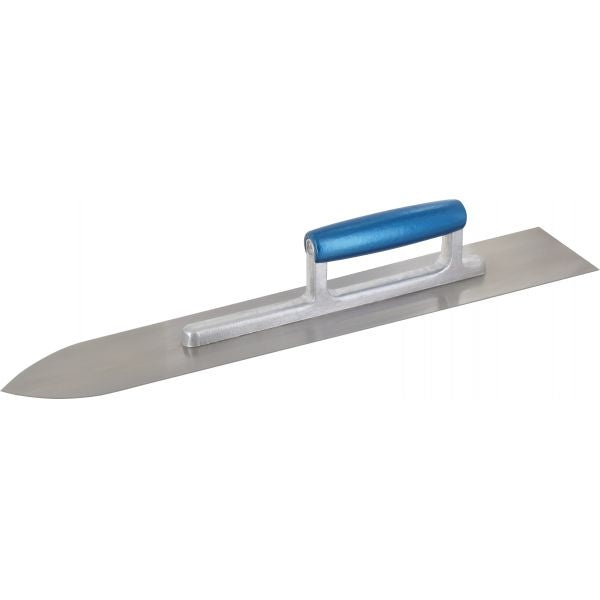
Bodenlegerkelle
Triuso Bodenlegerkelle 500 x 90mm - Blatt aus Bandstahl - nietlos - mit Holzgriff, 90 mm breit
Brand: Triuso
Category: Hardware > Tools > Masonry Tools > Masonry Jointers